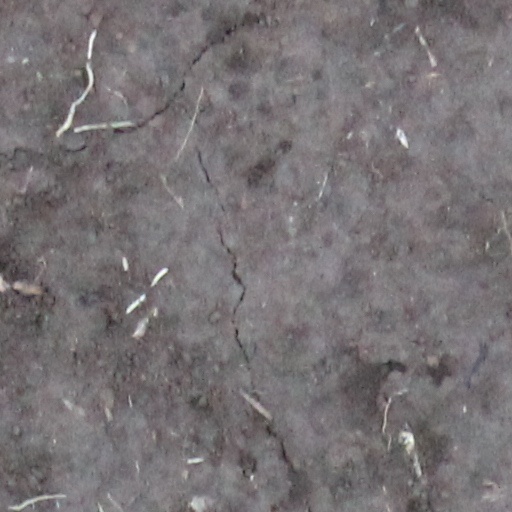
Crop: wheat